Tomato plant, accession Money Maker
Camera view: bottom (45 deg); turntable rotation: 270 degrees
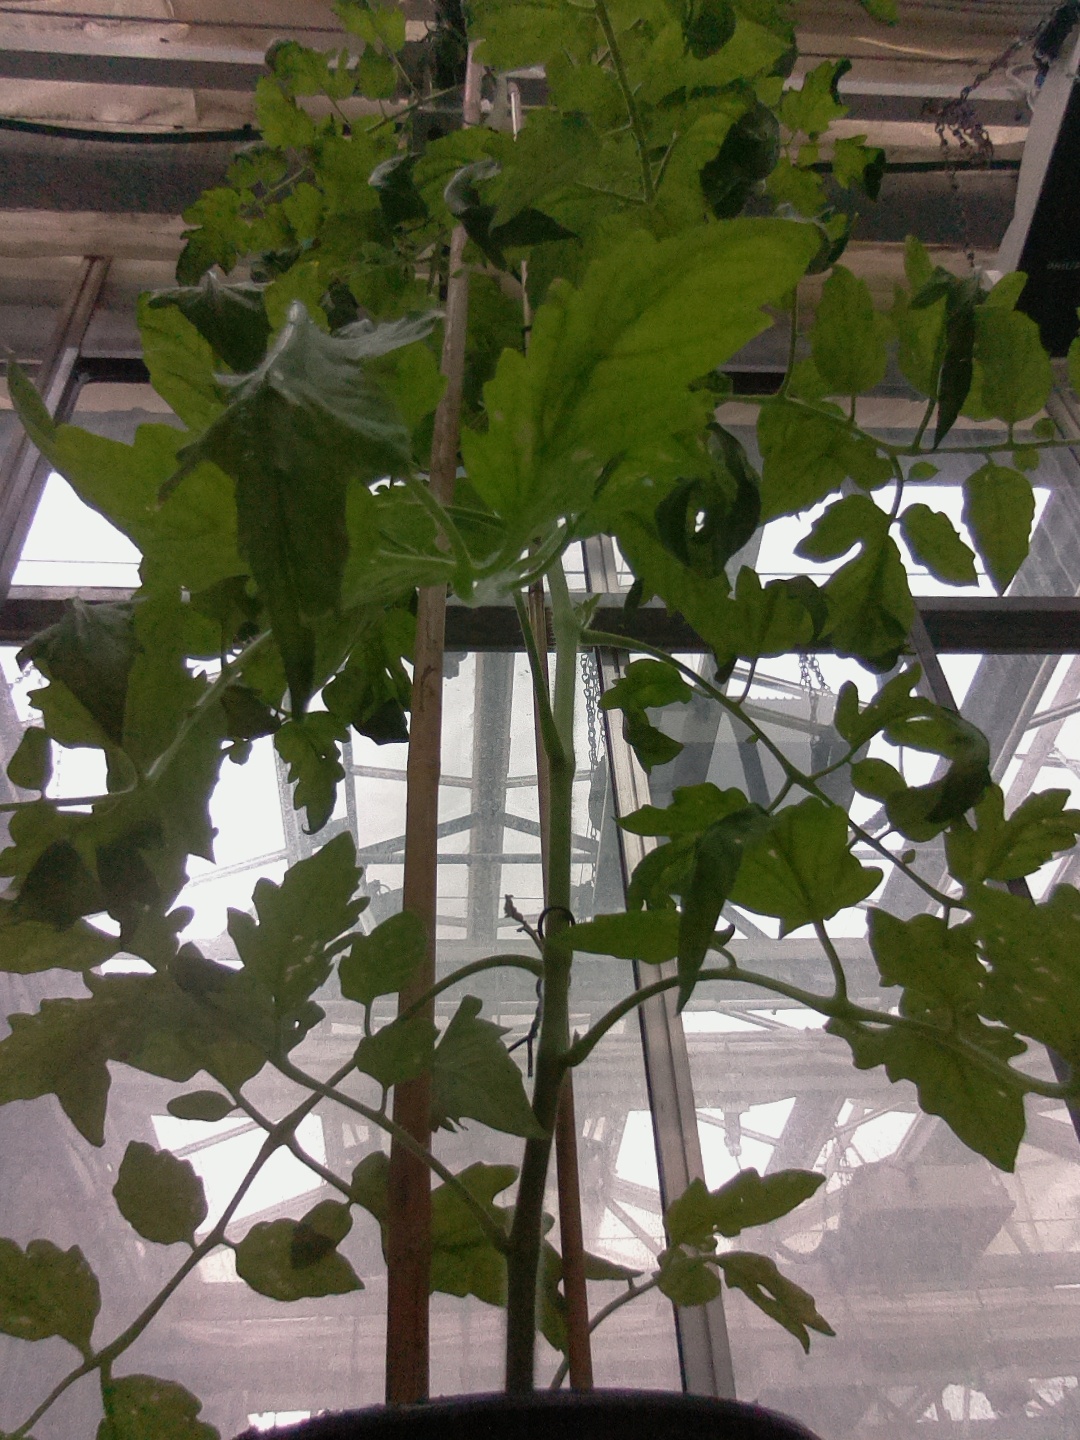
BBCH growth stage 70: Fruits at the main stem or branches visibles